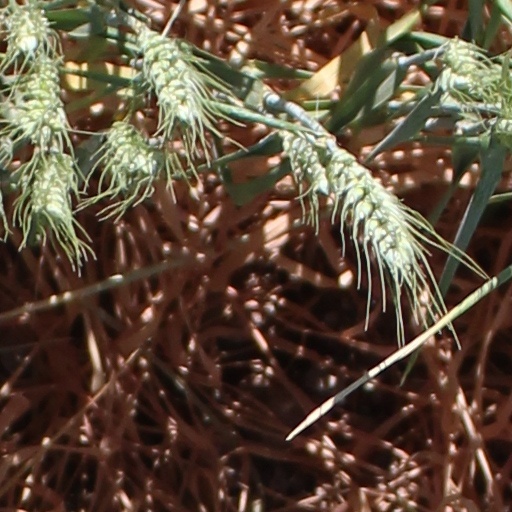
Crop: wheat